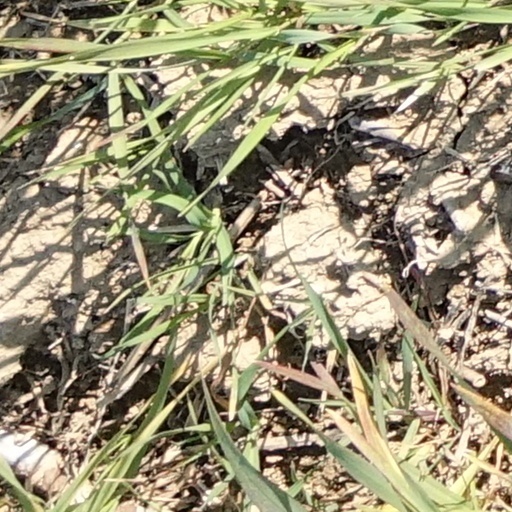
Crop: wheat